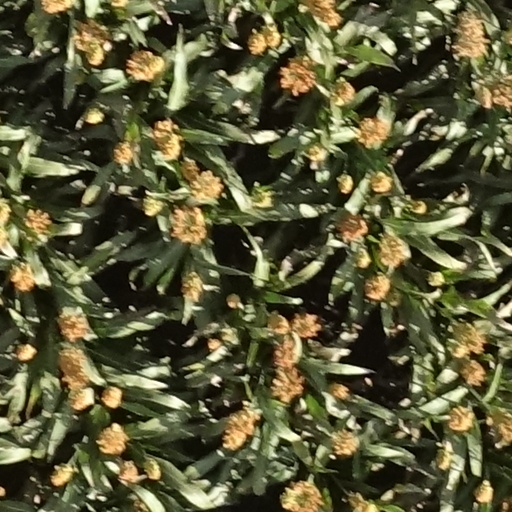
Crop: sorghum